Wedding dress of Princess Helena of the United Kingdom

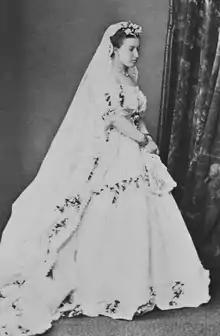
Princess Helena on 5 July 1866

Princess Helena, the fifth child and third daughter of Queen Victoria, wore a dress of white satin featuring deep flounces of Honiton lace, the design of which featured roses, ivy, and myrtle, for her marriage to Prince Christian of Schleswig-Holstein on 5 July 1866 at Windsor Castle, Windsor, Berkshire, England. Her headpiece was composed of orange blossom and myrtle, and the veil was also made of Honiton lace. She also wore a necklace, earrings, and brooch of opals and diamonds, a wedding gift from the Queen. Along with bracelets set with miniatures, Helena also wore the Order of Victoria and Albert.